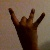
The image shows a hand gesture representing the number 8 in Indian Sign Language.